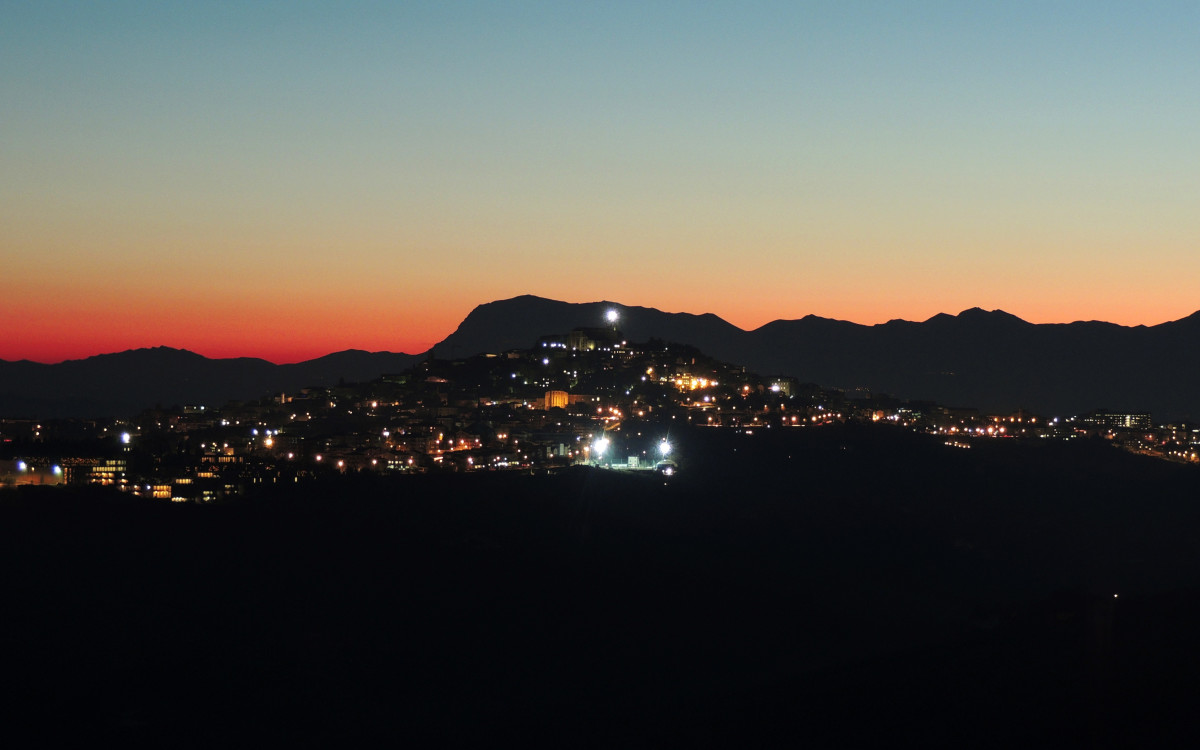
Tags: mountain, sky, sunrise, sunset, night, morning, hill, dawn, dusk, evening, afterglow